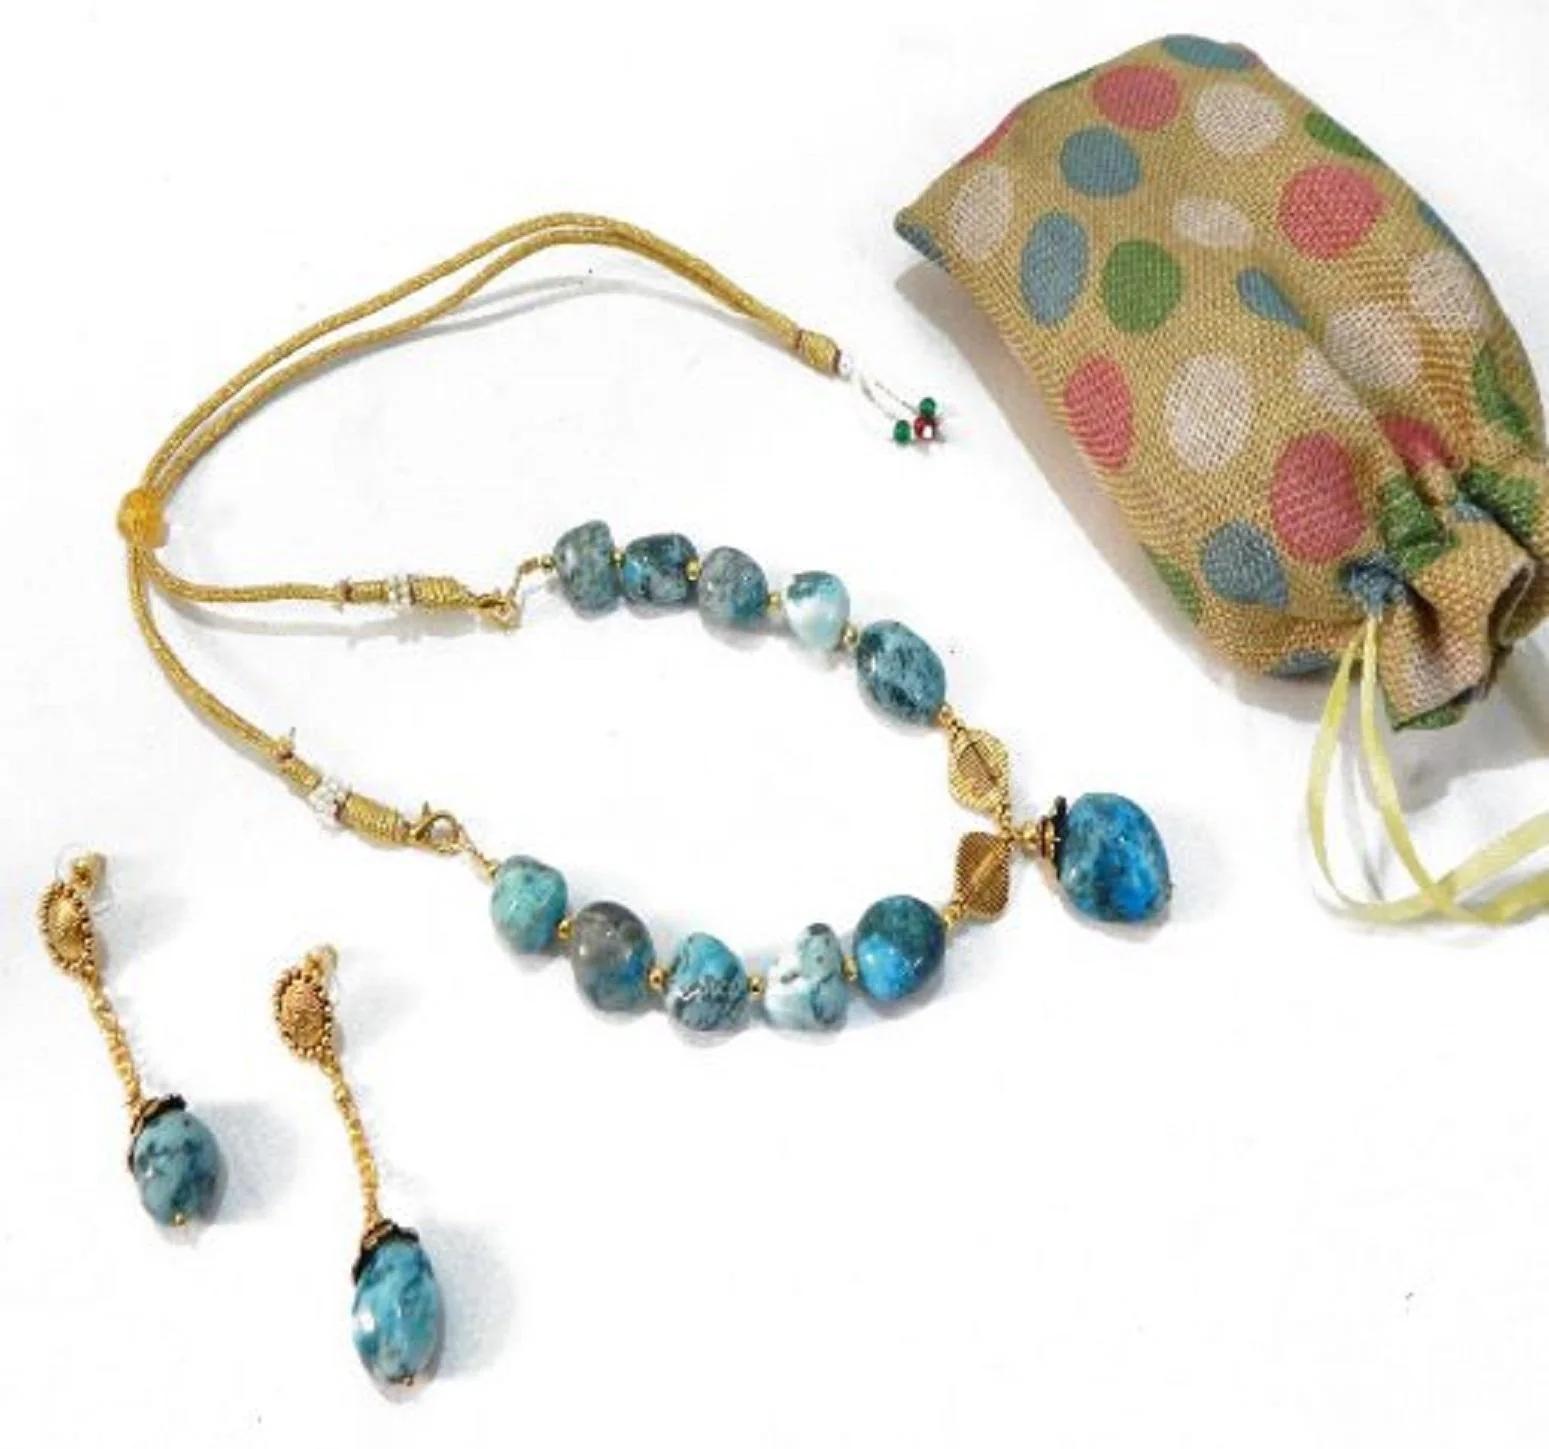
JAYA VISION ENTERPRISES Gemstone Turquoise Tumble for Throat Chakra Choker Necklace
Type: Necklaces
Brand: JAYA VISION ENTERPRISES
Price: Rs. 499
 Item Type : Semi Precious Turquoise Tumble Necklace,Style : Turquoise Tumble Stone Beads Necklace,Finishing Detail : Turquoise Tumble with Gold Polish Copper metal Finding made Chokar Necklace with matching Earrings.Turquoise brings about clearity of sound.